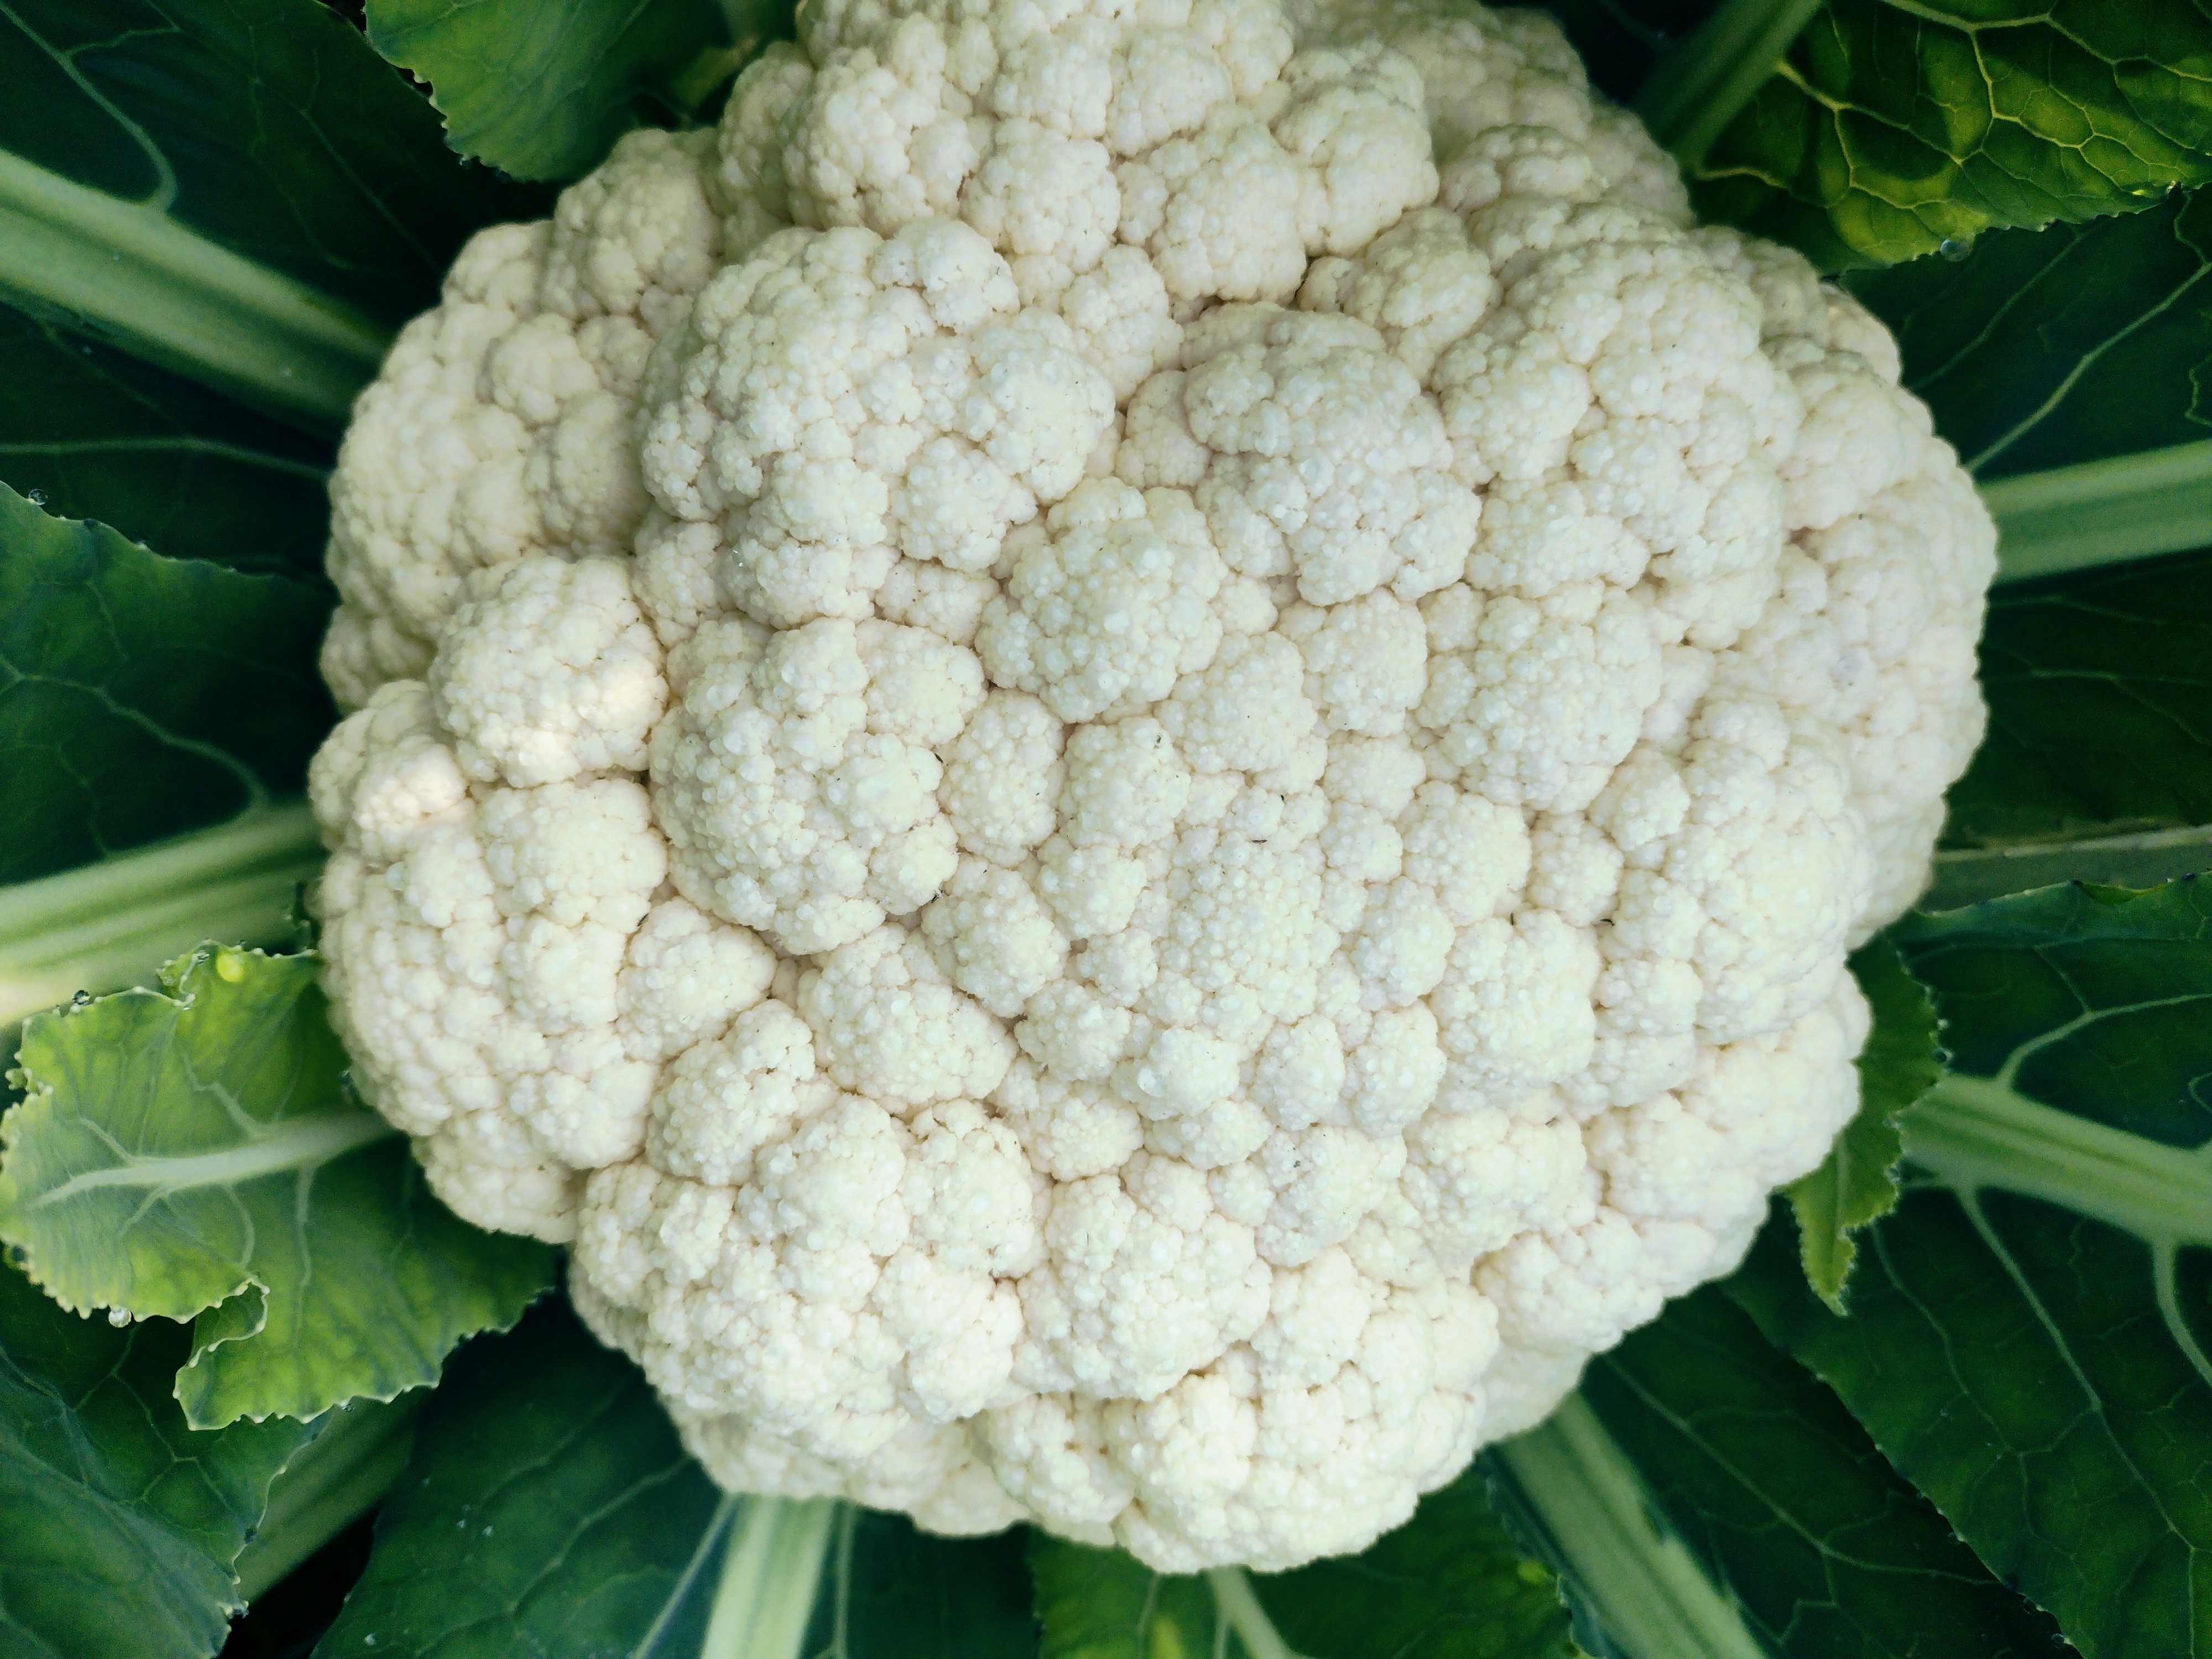
Label: No disease